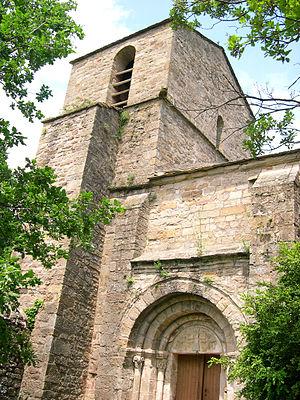
Octon (Hérault) - Portail de Notre-Dame de Roubignac (église romane du XIIe siècle)
La chapelle Notre-Dame de Roubignac est une chapelle romane située à Octon dans le département français de l'Hérault en région Occitanie.
Cet article recense les monuments historiques français classés en 1954.
Octon est une commune française située dans le département de l'Hérault en région Occitanie.